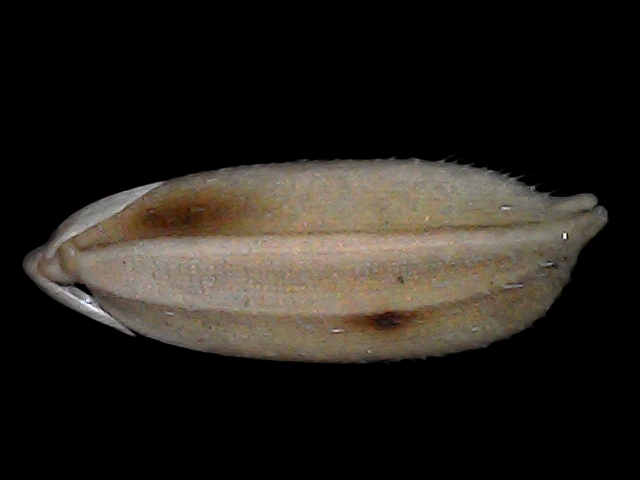
Rice variety: Br22